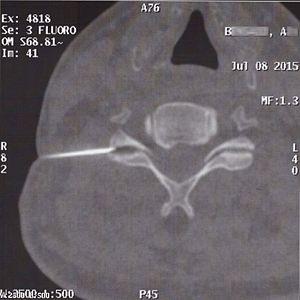
Cliché provenant d'un scanner médical montrant une infiltration articulaire et épidural par voie articulaire postérieure C5-C6 droite sous fluoroscopie scanner (le trait blanc à gauche montre l'aiguille contenant le produit fluorescent et le corticoïde, avancée dans l'espace épidural, le foramen et l'espace radiculaire)
Une hernie discale est une lésion atteignant le rachis et caractérisée par le déplacement d'une partie d'un disque intervertébral hors des limites de sa situation normale. En principe, cette hernie est la conséquence d'une ouverture dans l'anneau fibreux laissant passer une partie du noyau pulpeux, plus mou, à l'extérieur de cet anneau. La hernie discale est habituellement en rapport avec une lésion dégénérative du disque liée à l'âge, pouvant être favorisée par un traumatisme ou des efforts répétés. Le plus souvent la hernie est localisée au niveau postérolatéral, ce qui est favorisé par la présence du ligament longitudinal postérieur dans le canal vertébral.